HBcAg

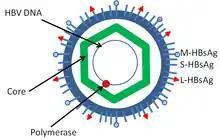
Schematic overview of the hepatitis B virus particle. HBcAg is a constituent of the nucleocapsid core (green hexagon).

HBcAg (core antigen) is a hepatitis B viral protein. It is an indicator of active viral replication; this means the person infected with Hepatitis B can likely transmit the virus on to another person (i.e. the person is infectious).